1911 Swiss federal election

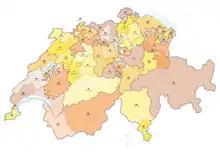
The 49 electoral districts

Federal elections were held in Switzerland on 29 October 1911. The Free Democratic Party retained its majority in the National Council.